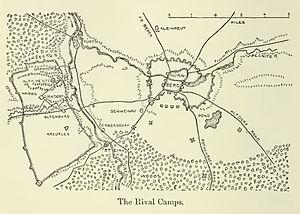
1632 est une année bissextile commençant un jeudi.